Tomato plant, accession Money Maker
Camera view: vertical (180 deg); turntable rotation: 330 degrees
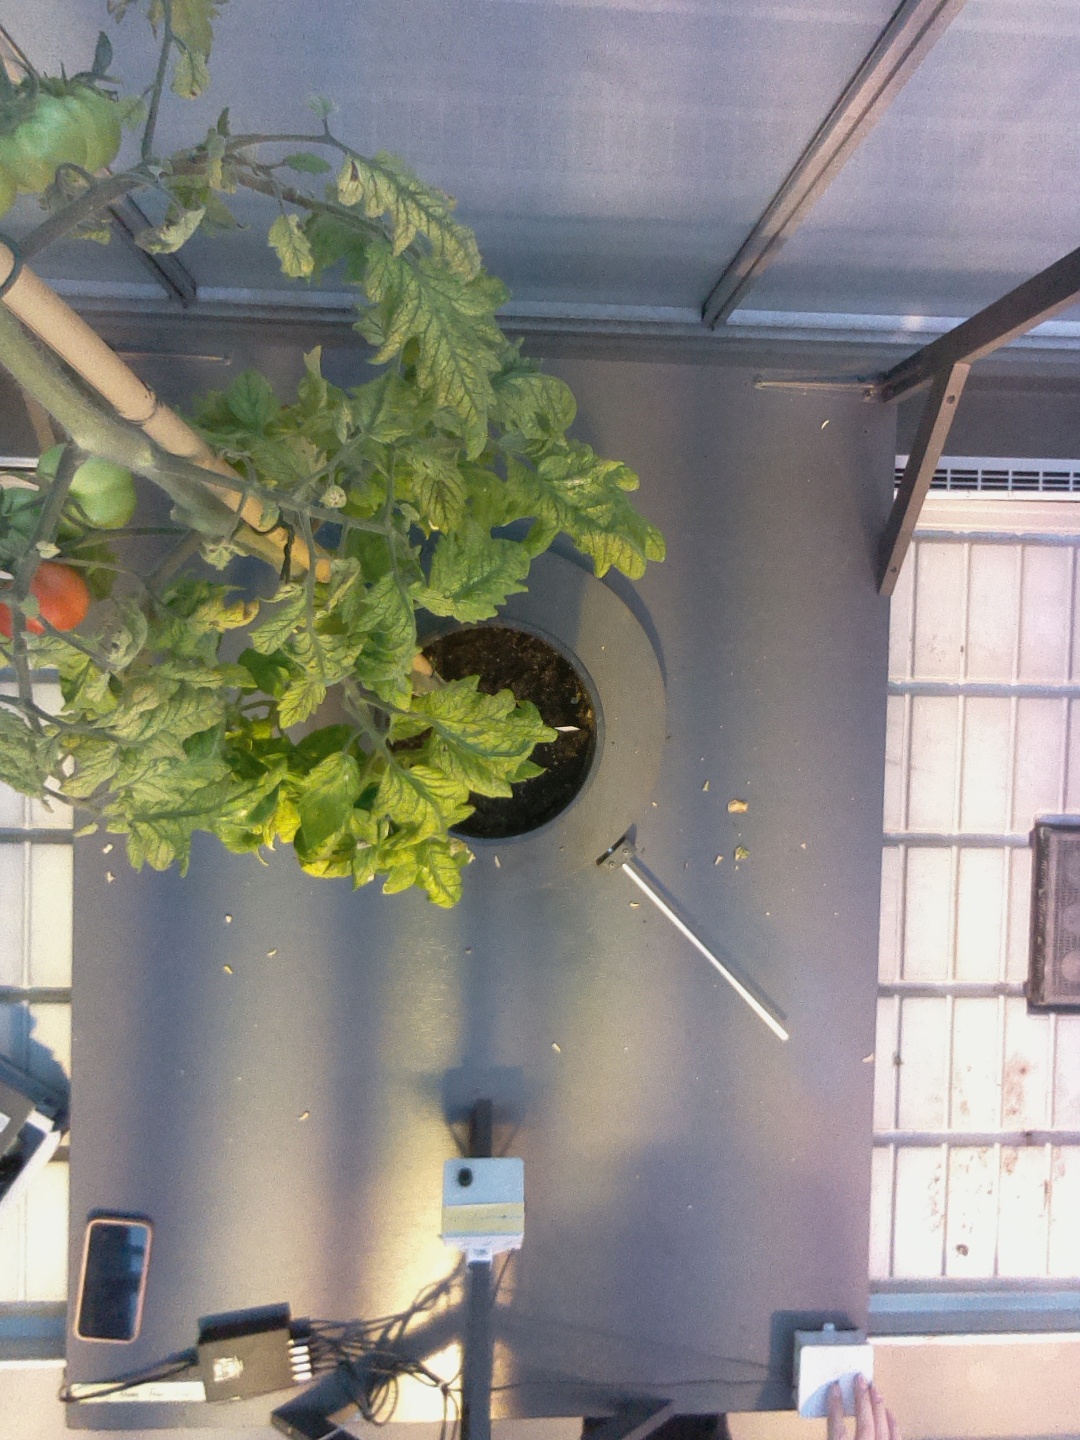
BBCH growth stage 81: 10%-20% of fruits show typical fully ripe color